Susie Silvey

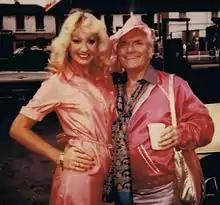
Silvey during filming with Dick Emery in the 1980s

In August 2012 she appeared in an episode of "Cash in the Attic" with her daughter, Sarah Silvey-Fine. In November 2020 she appeared in Channel 5's documentary "Dick Emery's Comedy Gold".